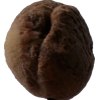
Label: peach